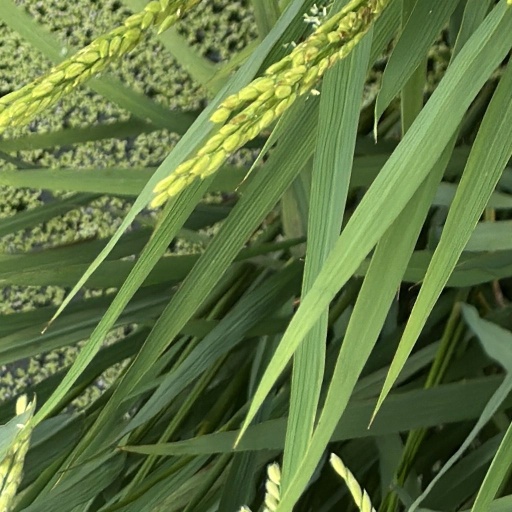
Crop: rice